Bhavsinhji II

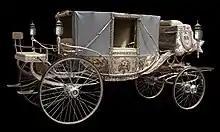
Silver Landau carriage commissioned by Bhavsinhji in 1915, now in the Khalili Collection of Enamels of the World

He earned a name as a progressive ruler and continued the modernisation and development programmes instituted by his father Sir Takhatsinhji. During the early part of his reign, when the State faced the Great Famine of 1900, he issued a famine code and personally visited the affected parts of his kingdom. As a part of famine relief measures, he waived all uncollected taxes and distributed "tagari" allowances as free gifts. He also initiated the construction of five filter beds and a large service reservoir for future droughts.